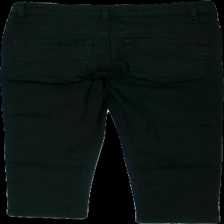
View: back
Type: Jeans
Category: Ladies
Brand: Not in the list
Brand text on label: new canand
Colors: Black
Material: 100% bomull
Pattern: Other
Cut: Tight
Size: 38
Season: All
Damage: dammigt
Damage location: middle center
Damage 2: dammigt
Damage 2 location: bottom center
Price range: <50
Recommended usage: Reuse
Description: korta jeans
Comment: lite urtvättade